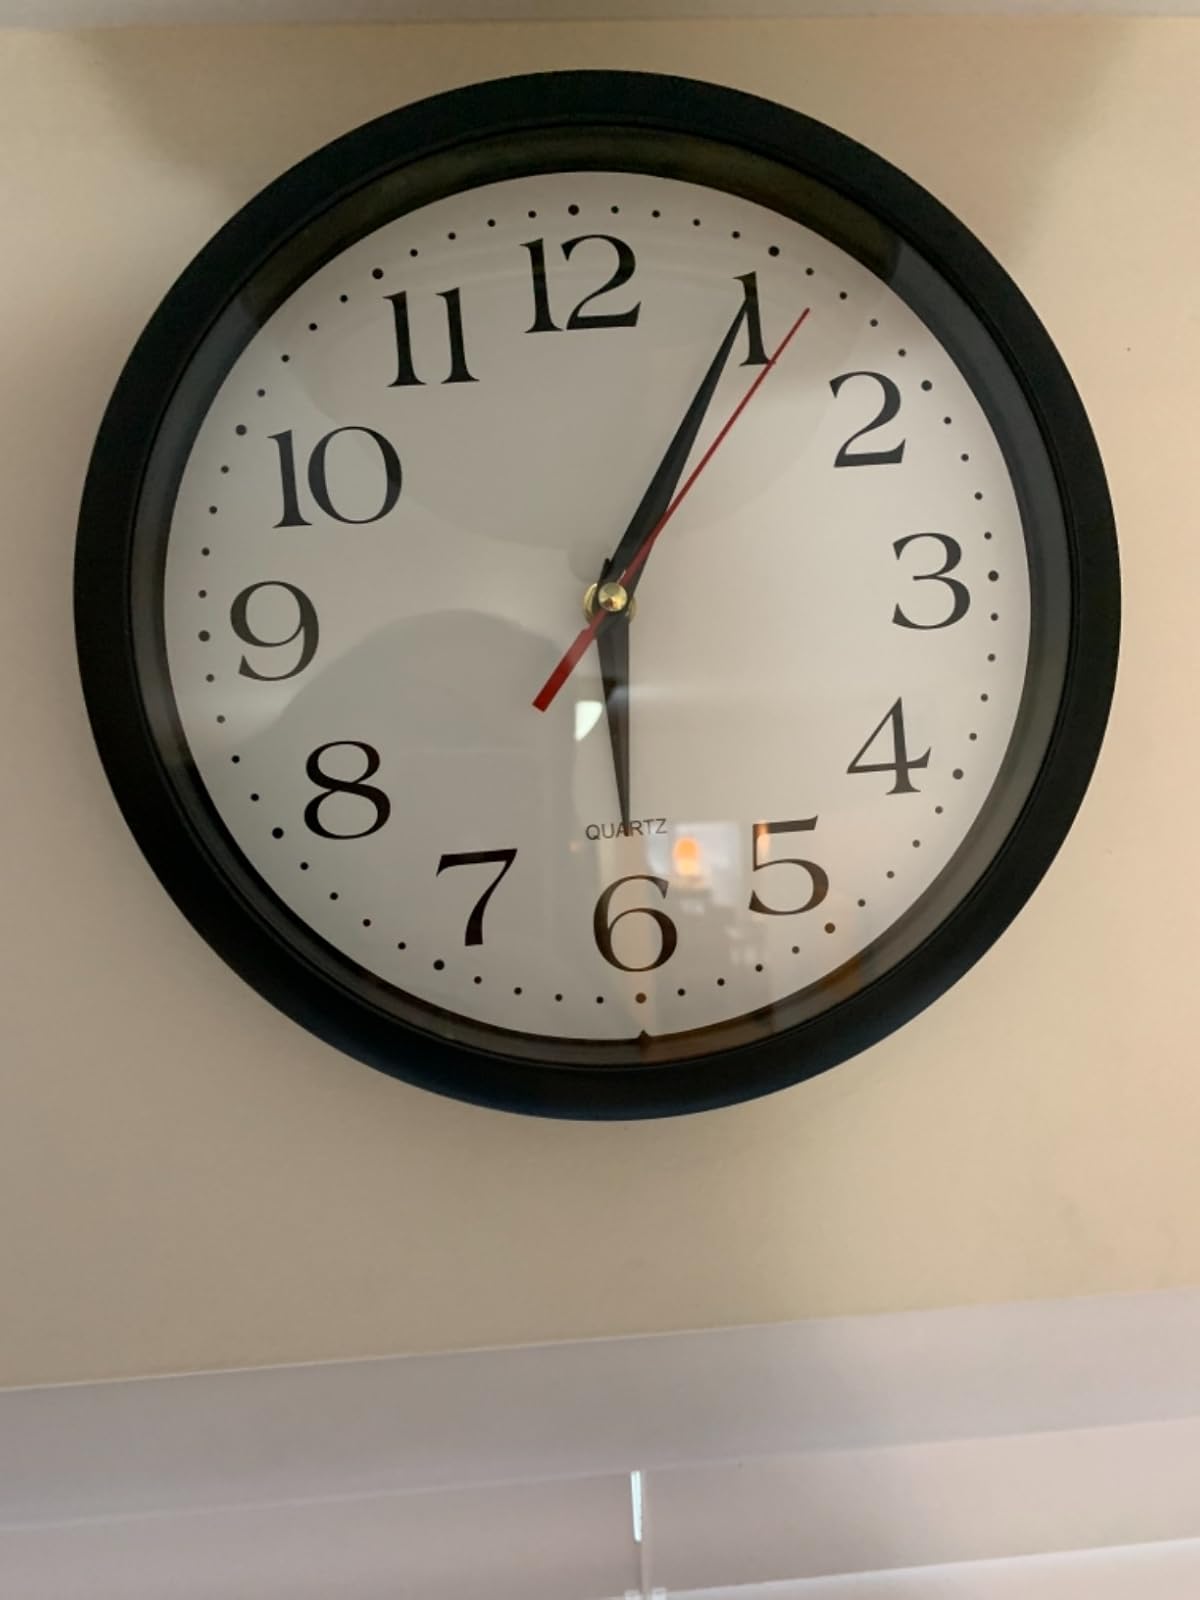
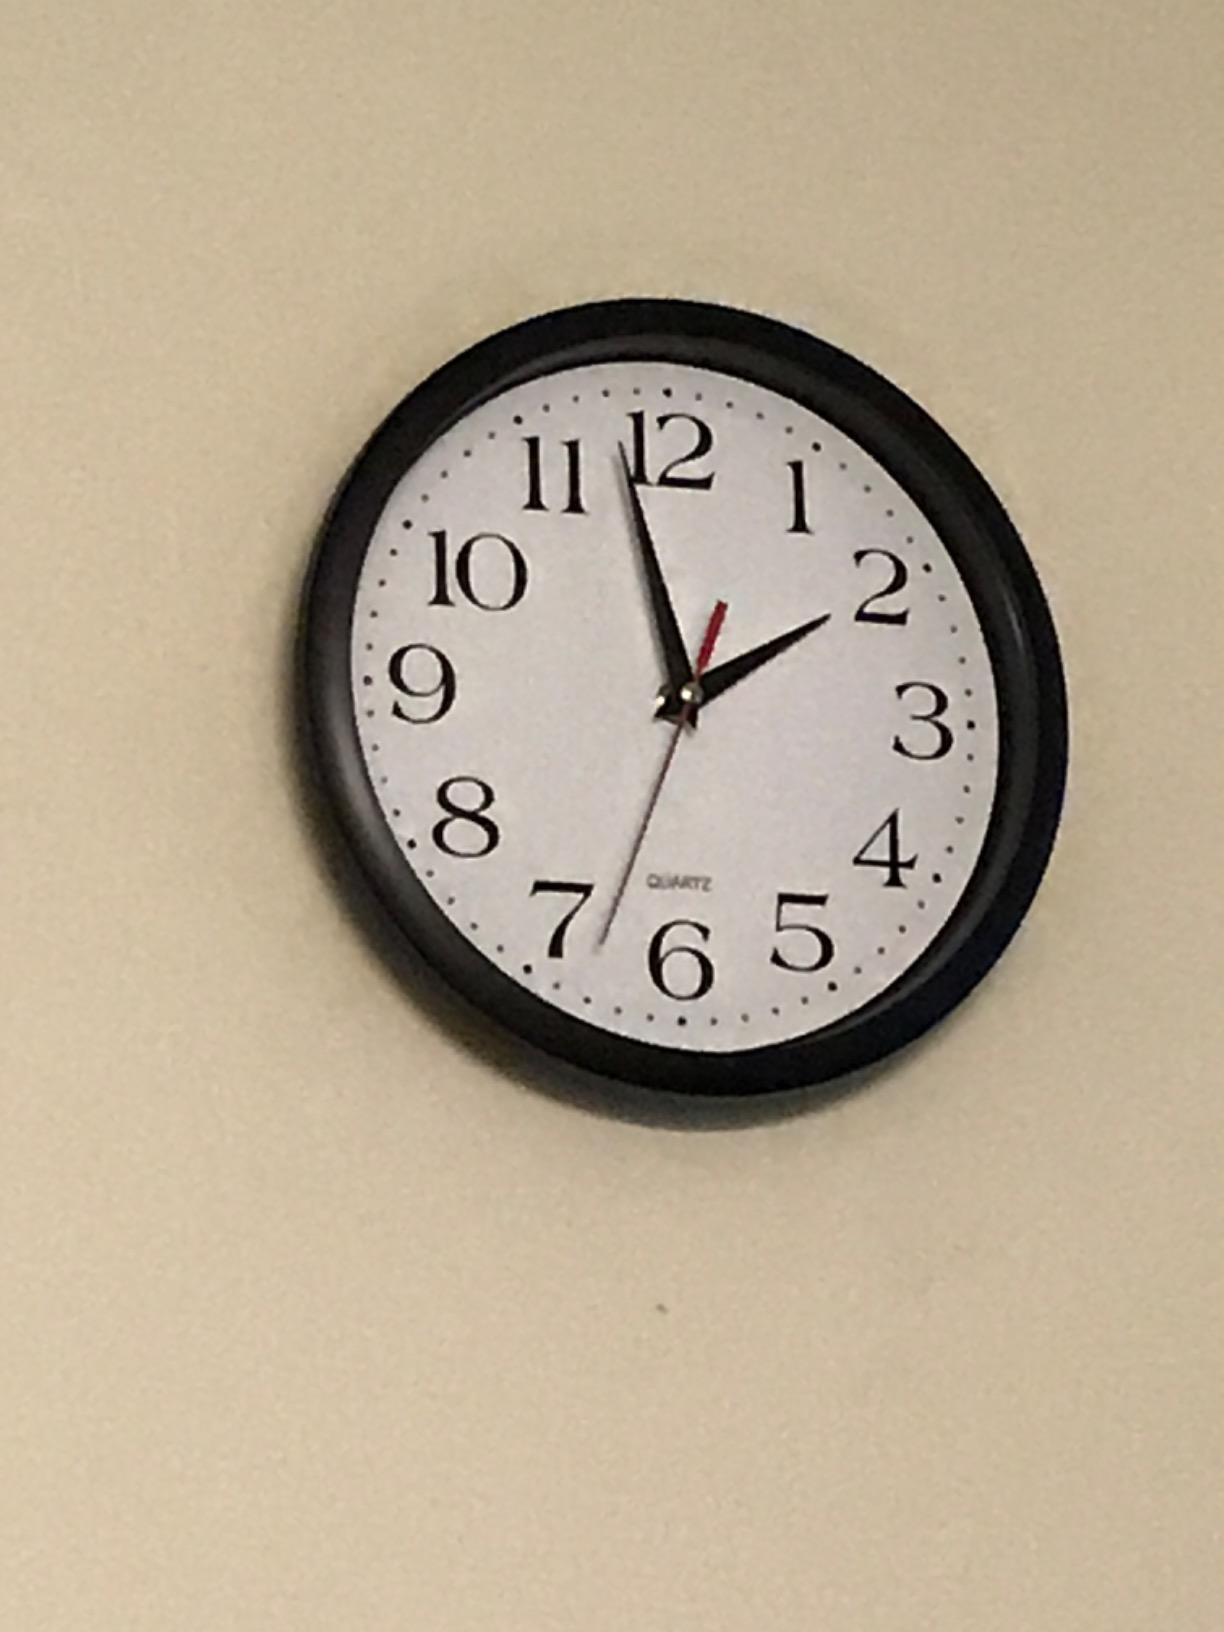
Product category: clock
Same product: yes